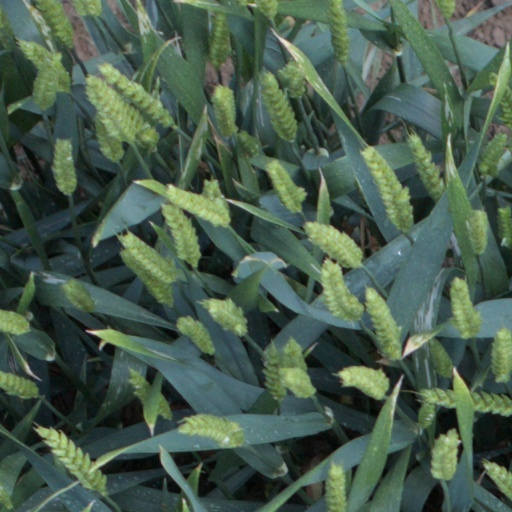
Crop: wheat